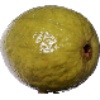
Label: Guava 1